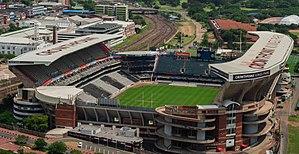
Le Kings Park Stadium, anciennement connu sous le nom de ABSA Stadium d’après son sponsor principal, est un stade situé à Durban, dans la province du KwaZulu-Natal en Afrique du Sud.